Tropidolaemus laticinctus

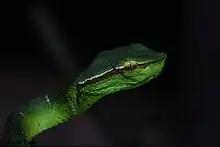
Sulawesi Pit Viper from Tangkoko National Park

Unlike other temple viper species, this species lacks age-related and sexually dimorphic coloration.